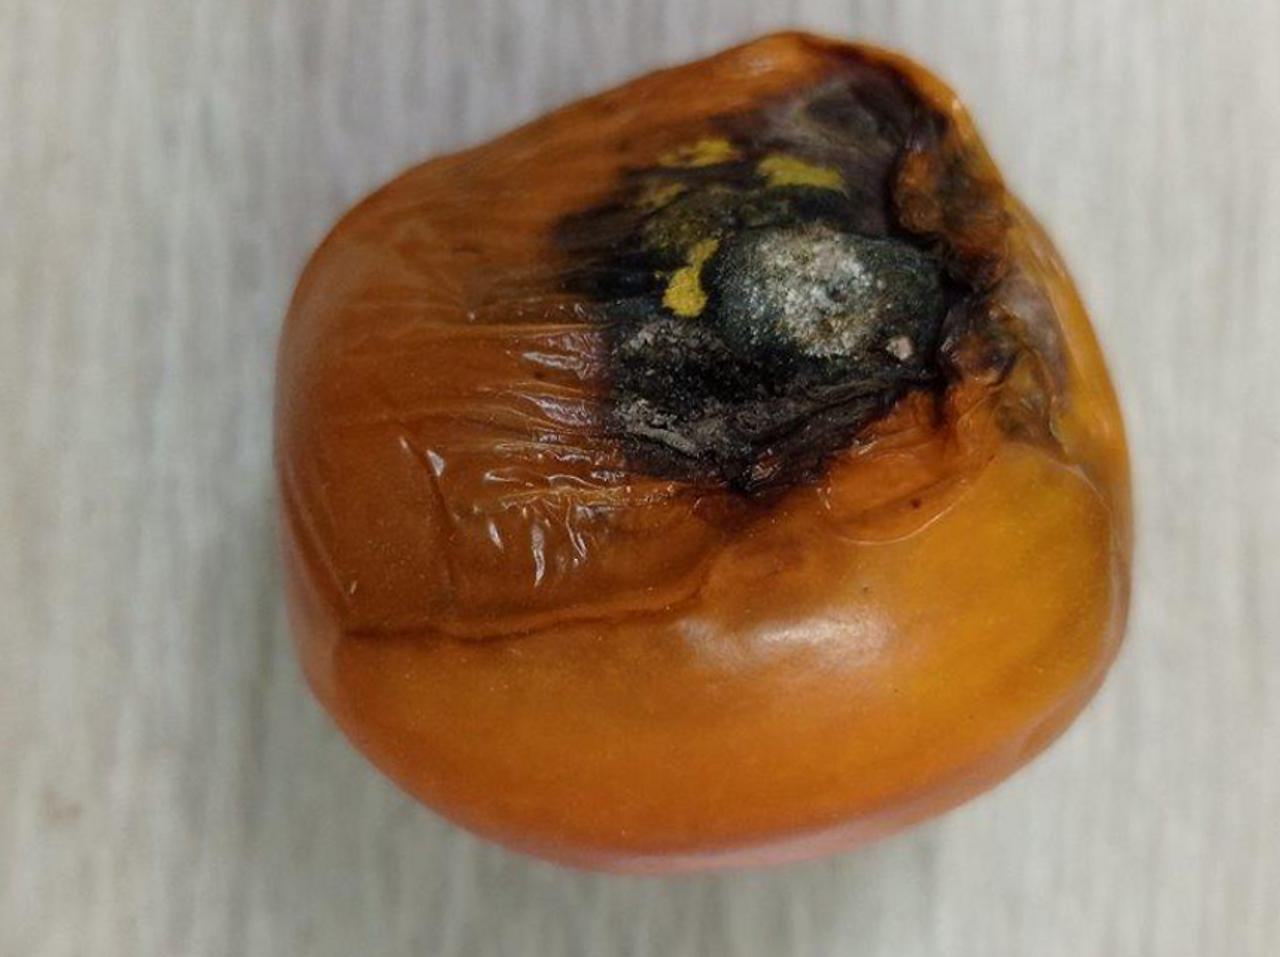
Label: Rotten